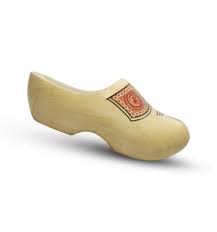
Label: Clog